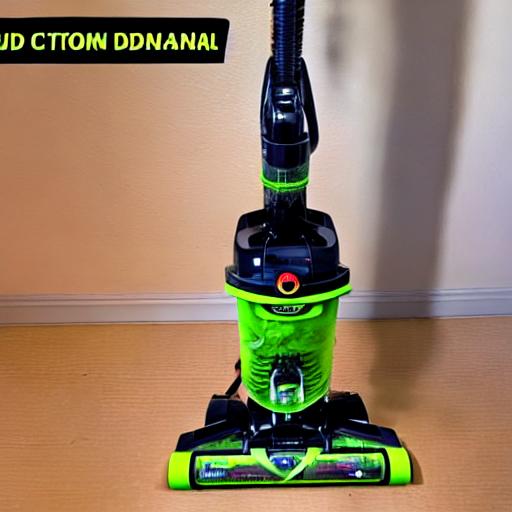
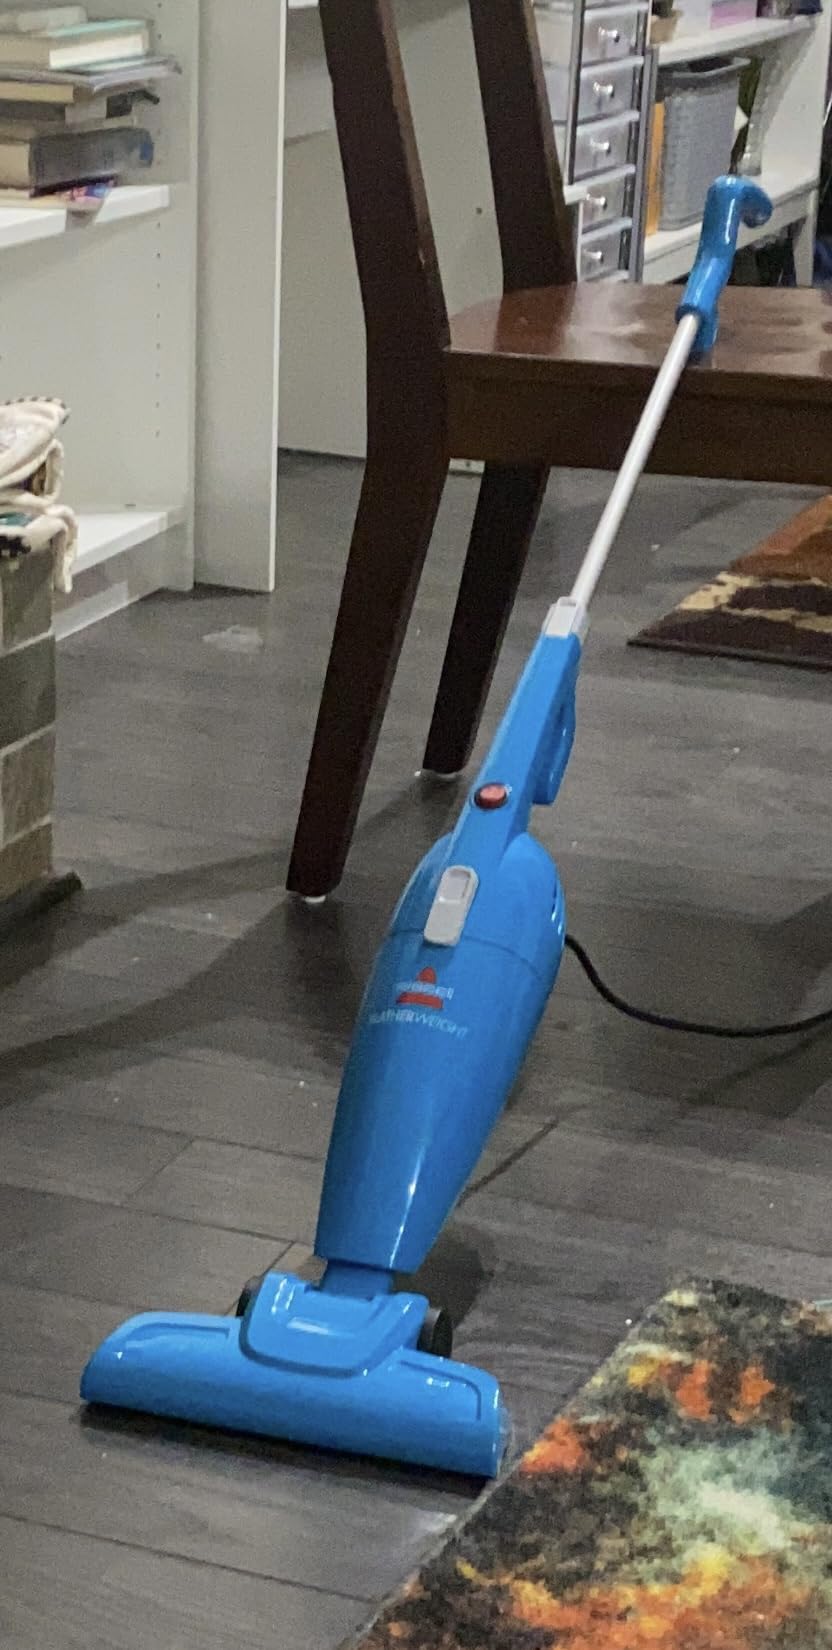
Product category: items_vacuum
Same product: no